Pangbourne College

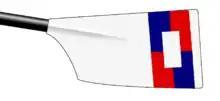
Pangbourne College Boat Club blade

Pangbourne offers students a range of sports with professional coaching. The performance of the Pangbourne College Boat Club is exceptional. The school has won the Princess Elizabeth Challenge Cup four times at the Henley Royal Regatta.